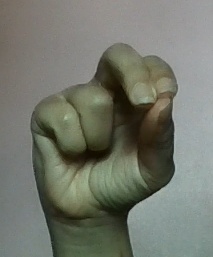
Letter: gaaf